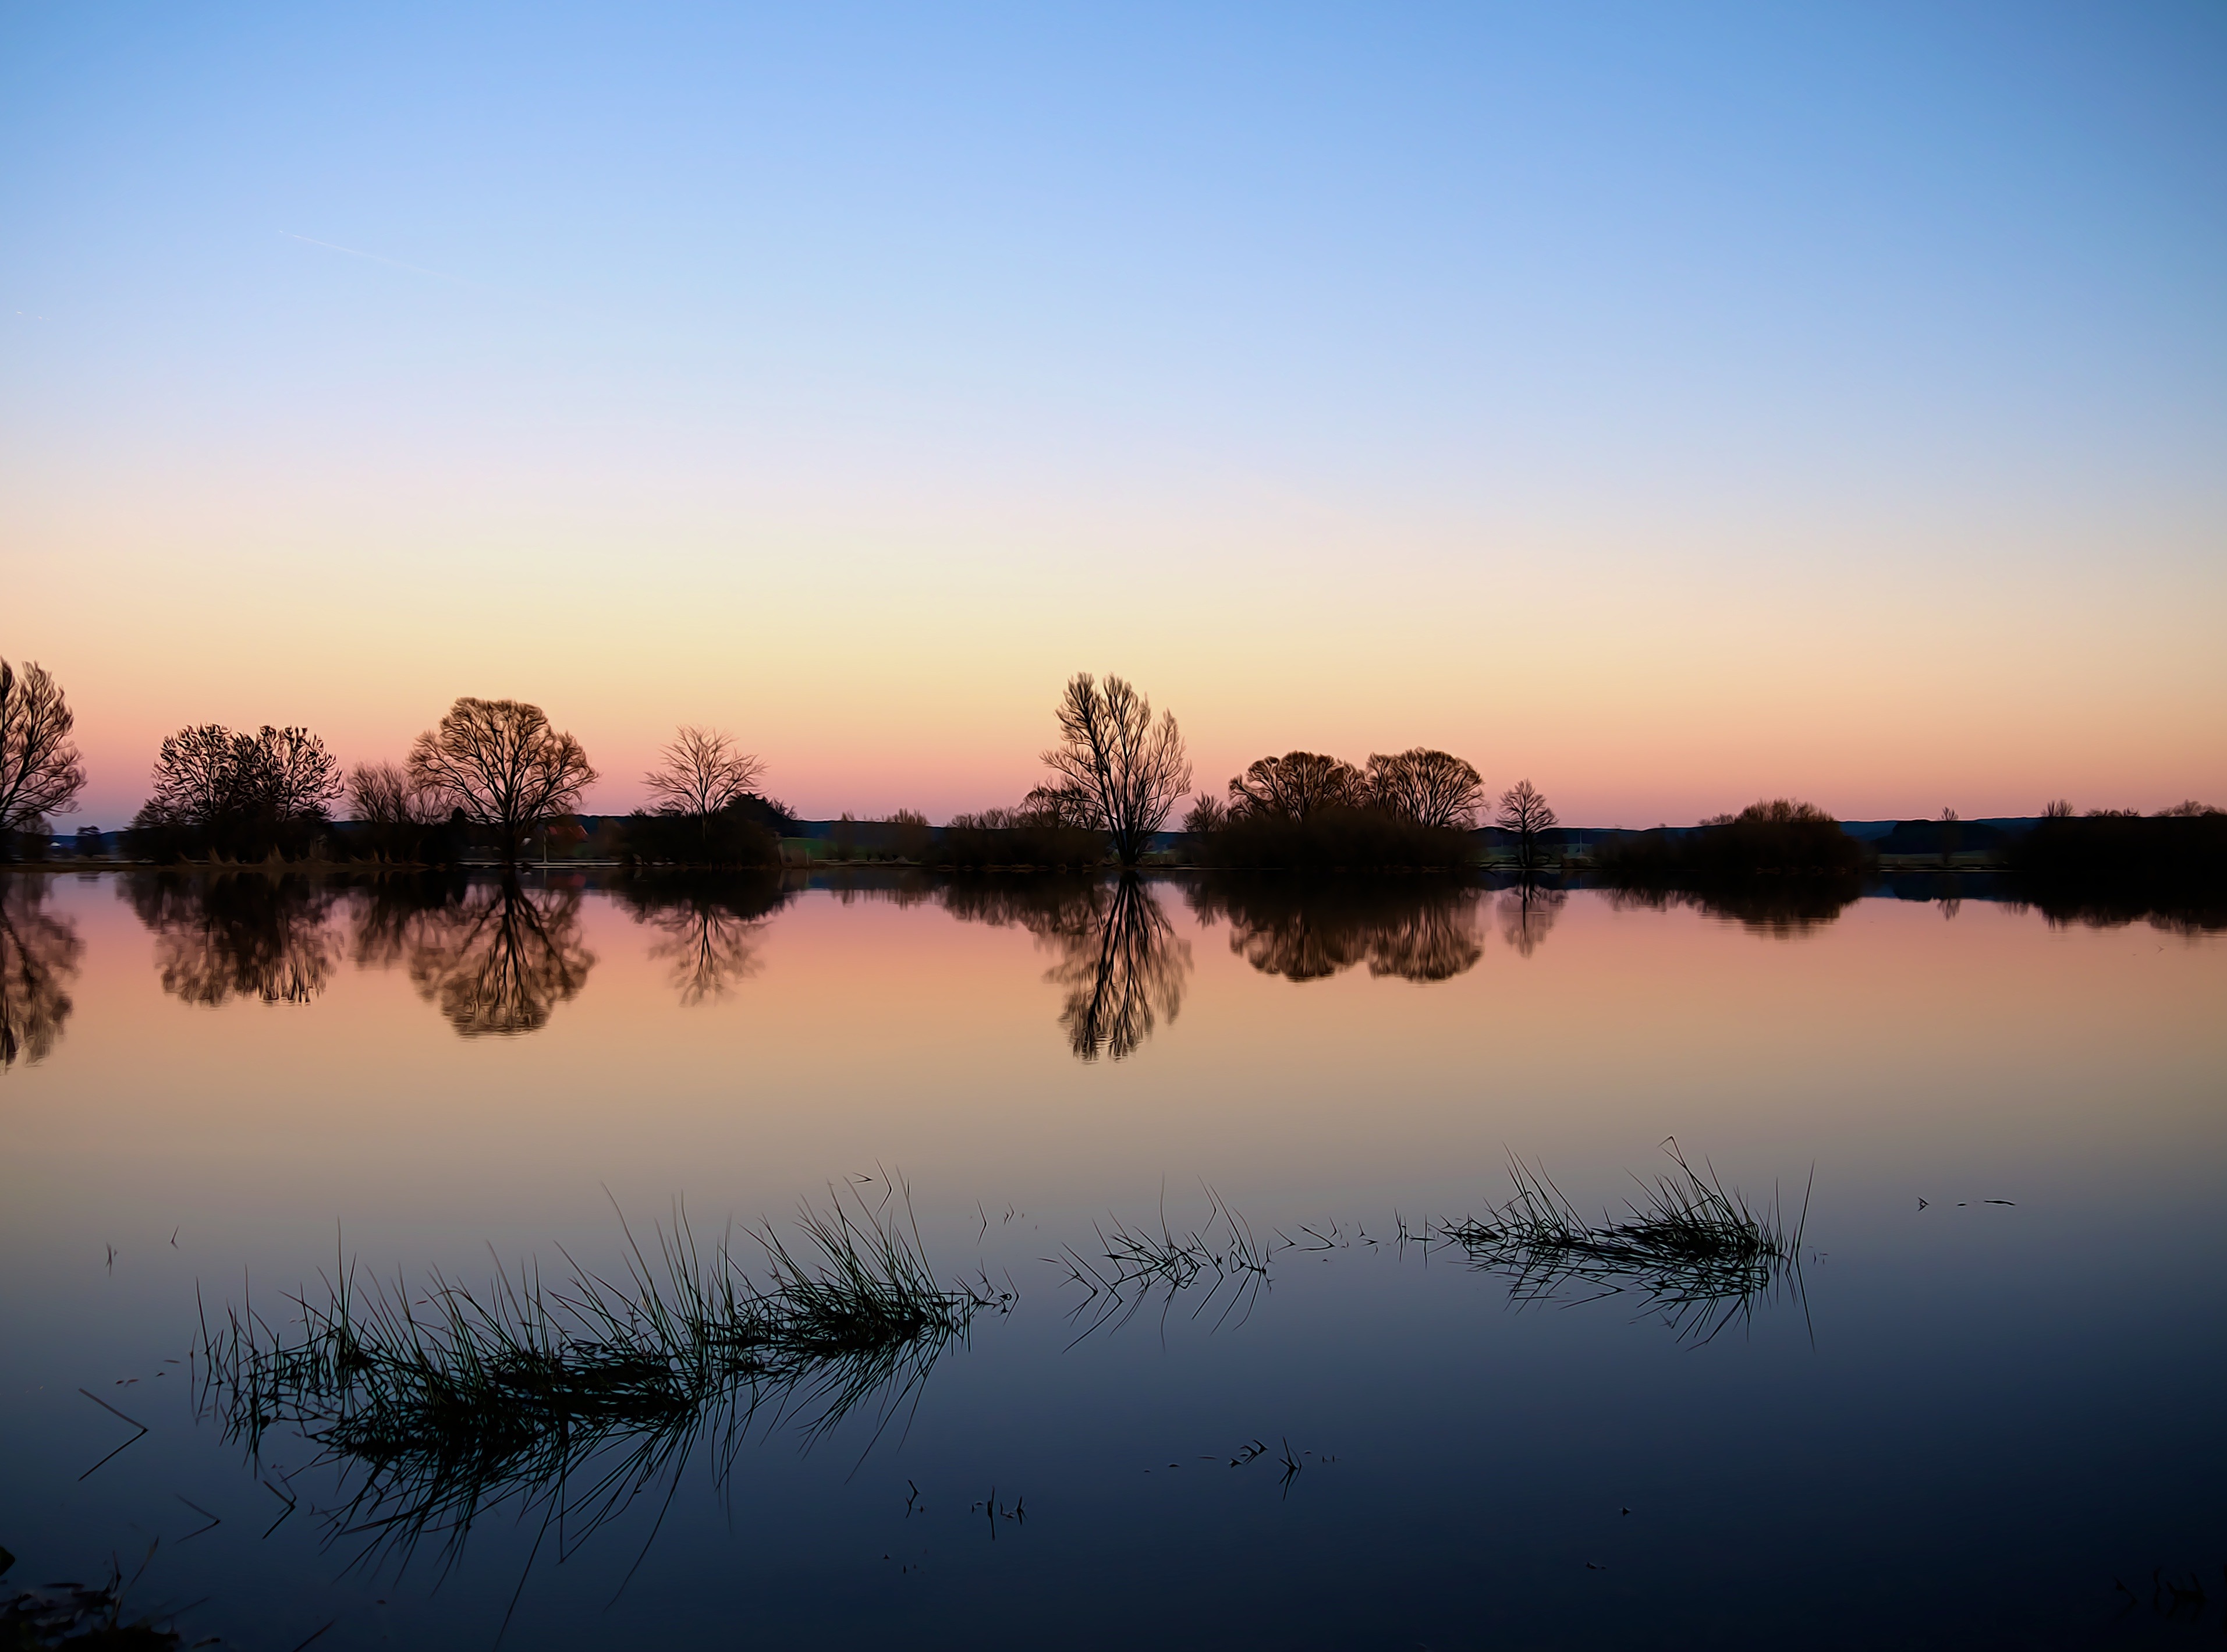
landscape, tree, water, nature, horizon, marsh, silhouette, cloud, sky, sunrise, sunset, morning, lake, dawn, atmosphere, river, dusk, evening, twilight, reflection, calm, romantic, reservoir, lights, bank, background, wetland, floodplain, mood, afterglow, blue hour, computer wallpaper, water resources